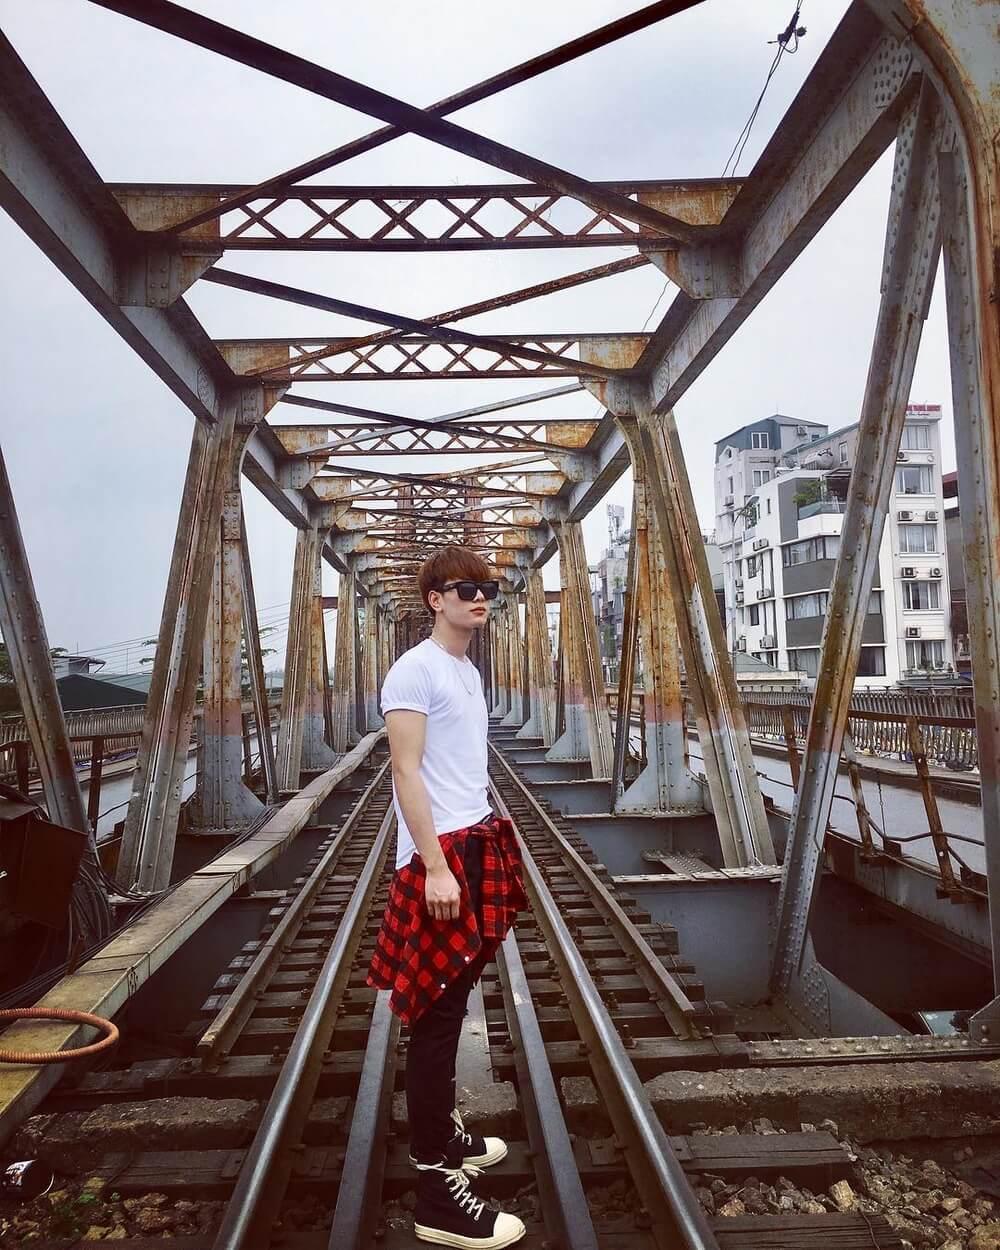
có một nam thanh niên xuất hiện ở giữa đường ray